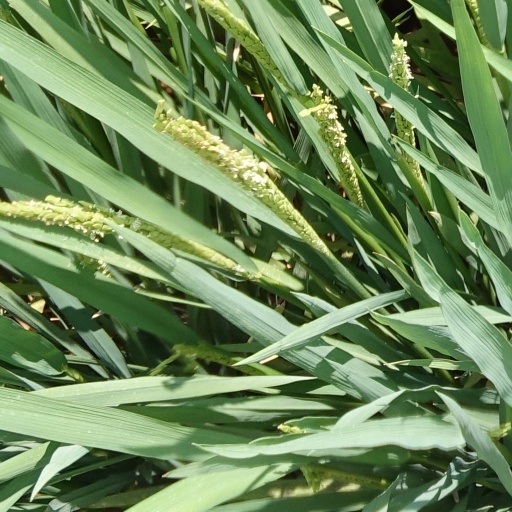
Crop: rice